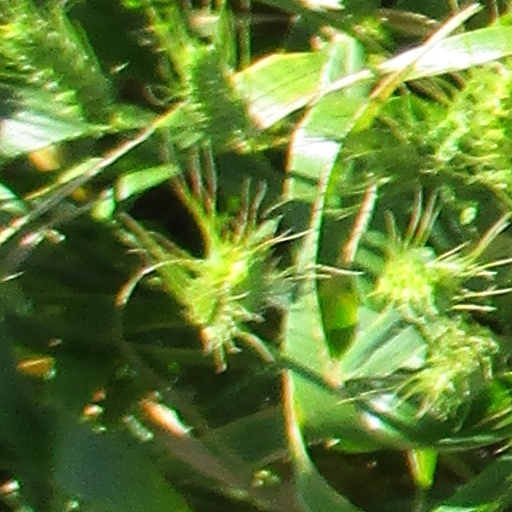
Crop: wheat